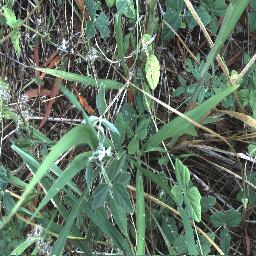
Label: negative